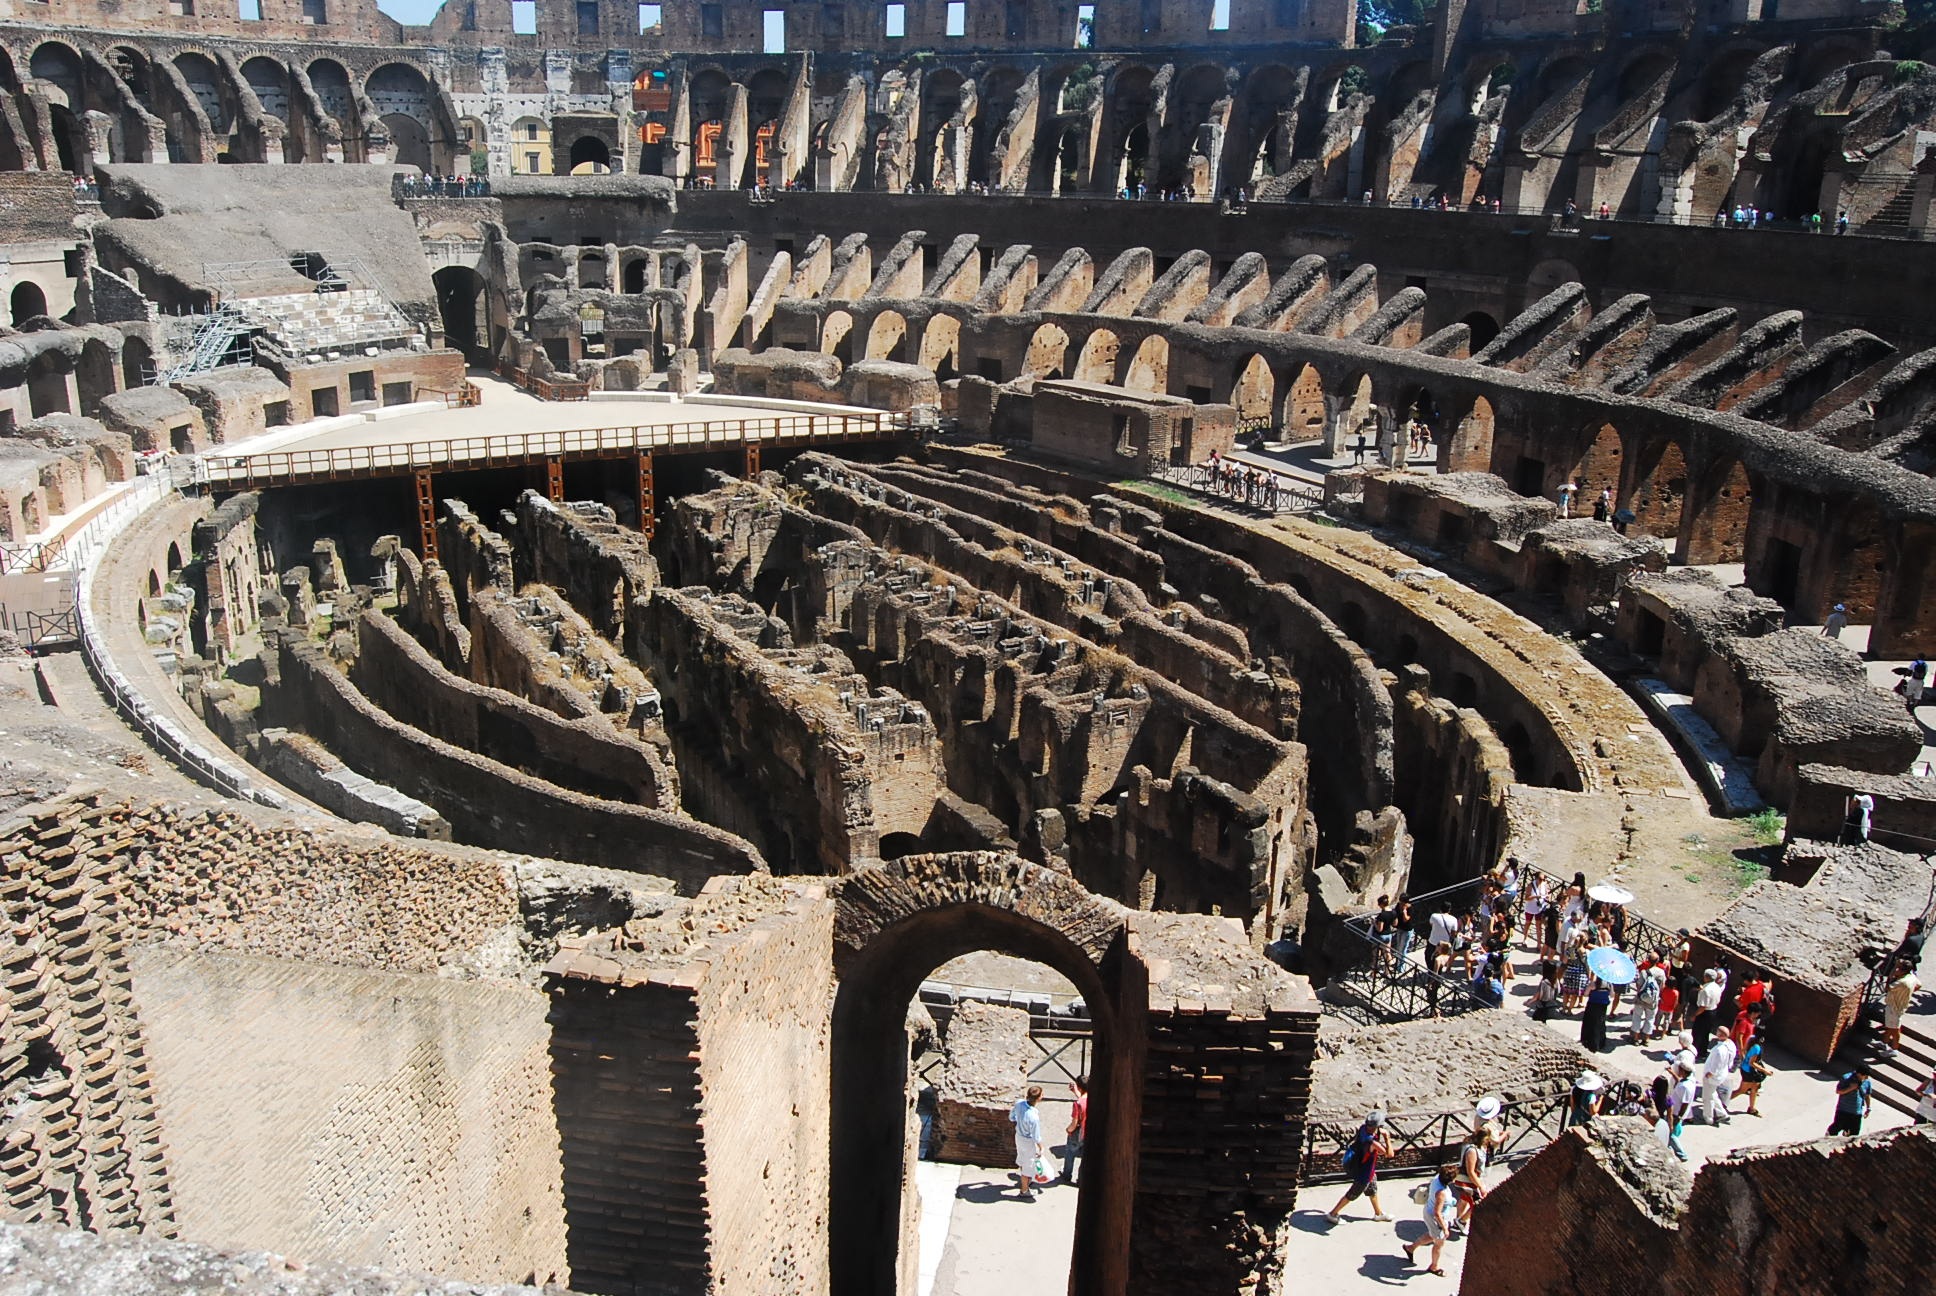
structure, city, vacation, travel, landmark, italy, stadium, colosseum, arena, rome, amphitheatre, roma, metropolis, gladiator, ancient rome, aerial photography, ancient history, mecca, human settlement, sport venue